Femi Kuti

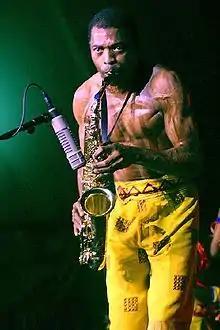
Kuti performing in London

On 24 April 2015, he performed in the 2 Kings concert alongside his brother Seun Kuti. The concert is significant as it is the first concert that the brothers have performed together.